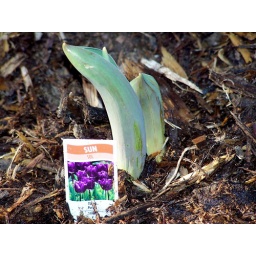
The purple tulips, planted in the flower bed along the back fence.